Alpár Mészáros

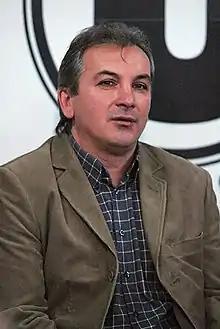

Alpár "Mesi" Mészáros (born 22 November 1964) is a retired football player, currently a manager.